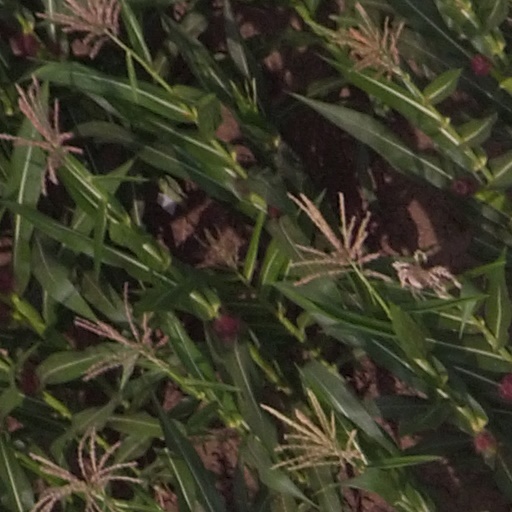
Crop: maize; corn